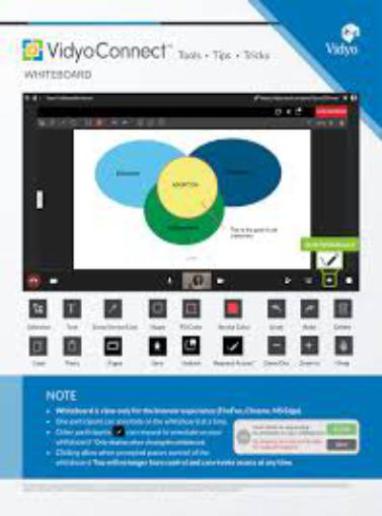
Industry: Others